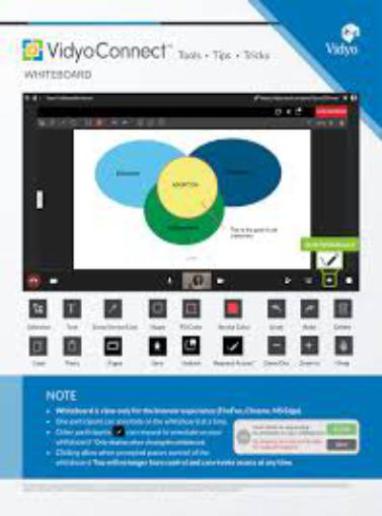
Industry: Others